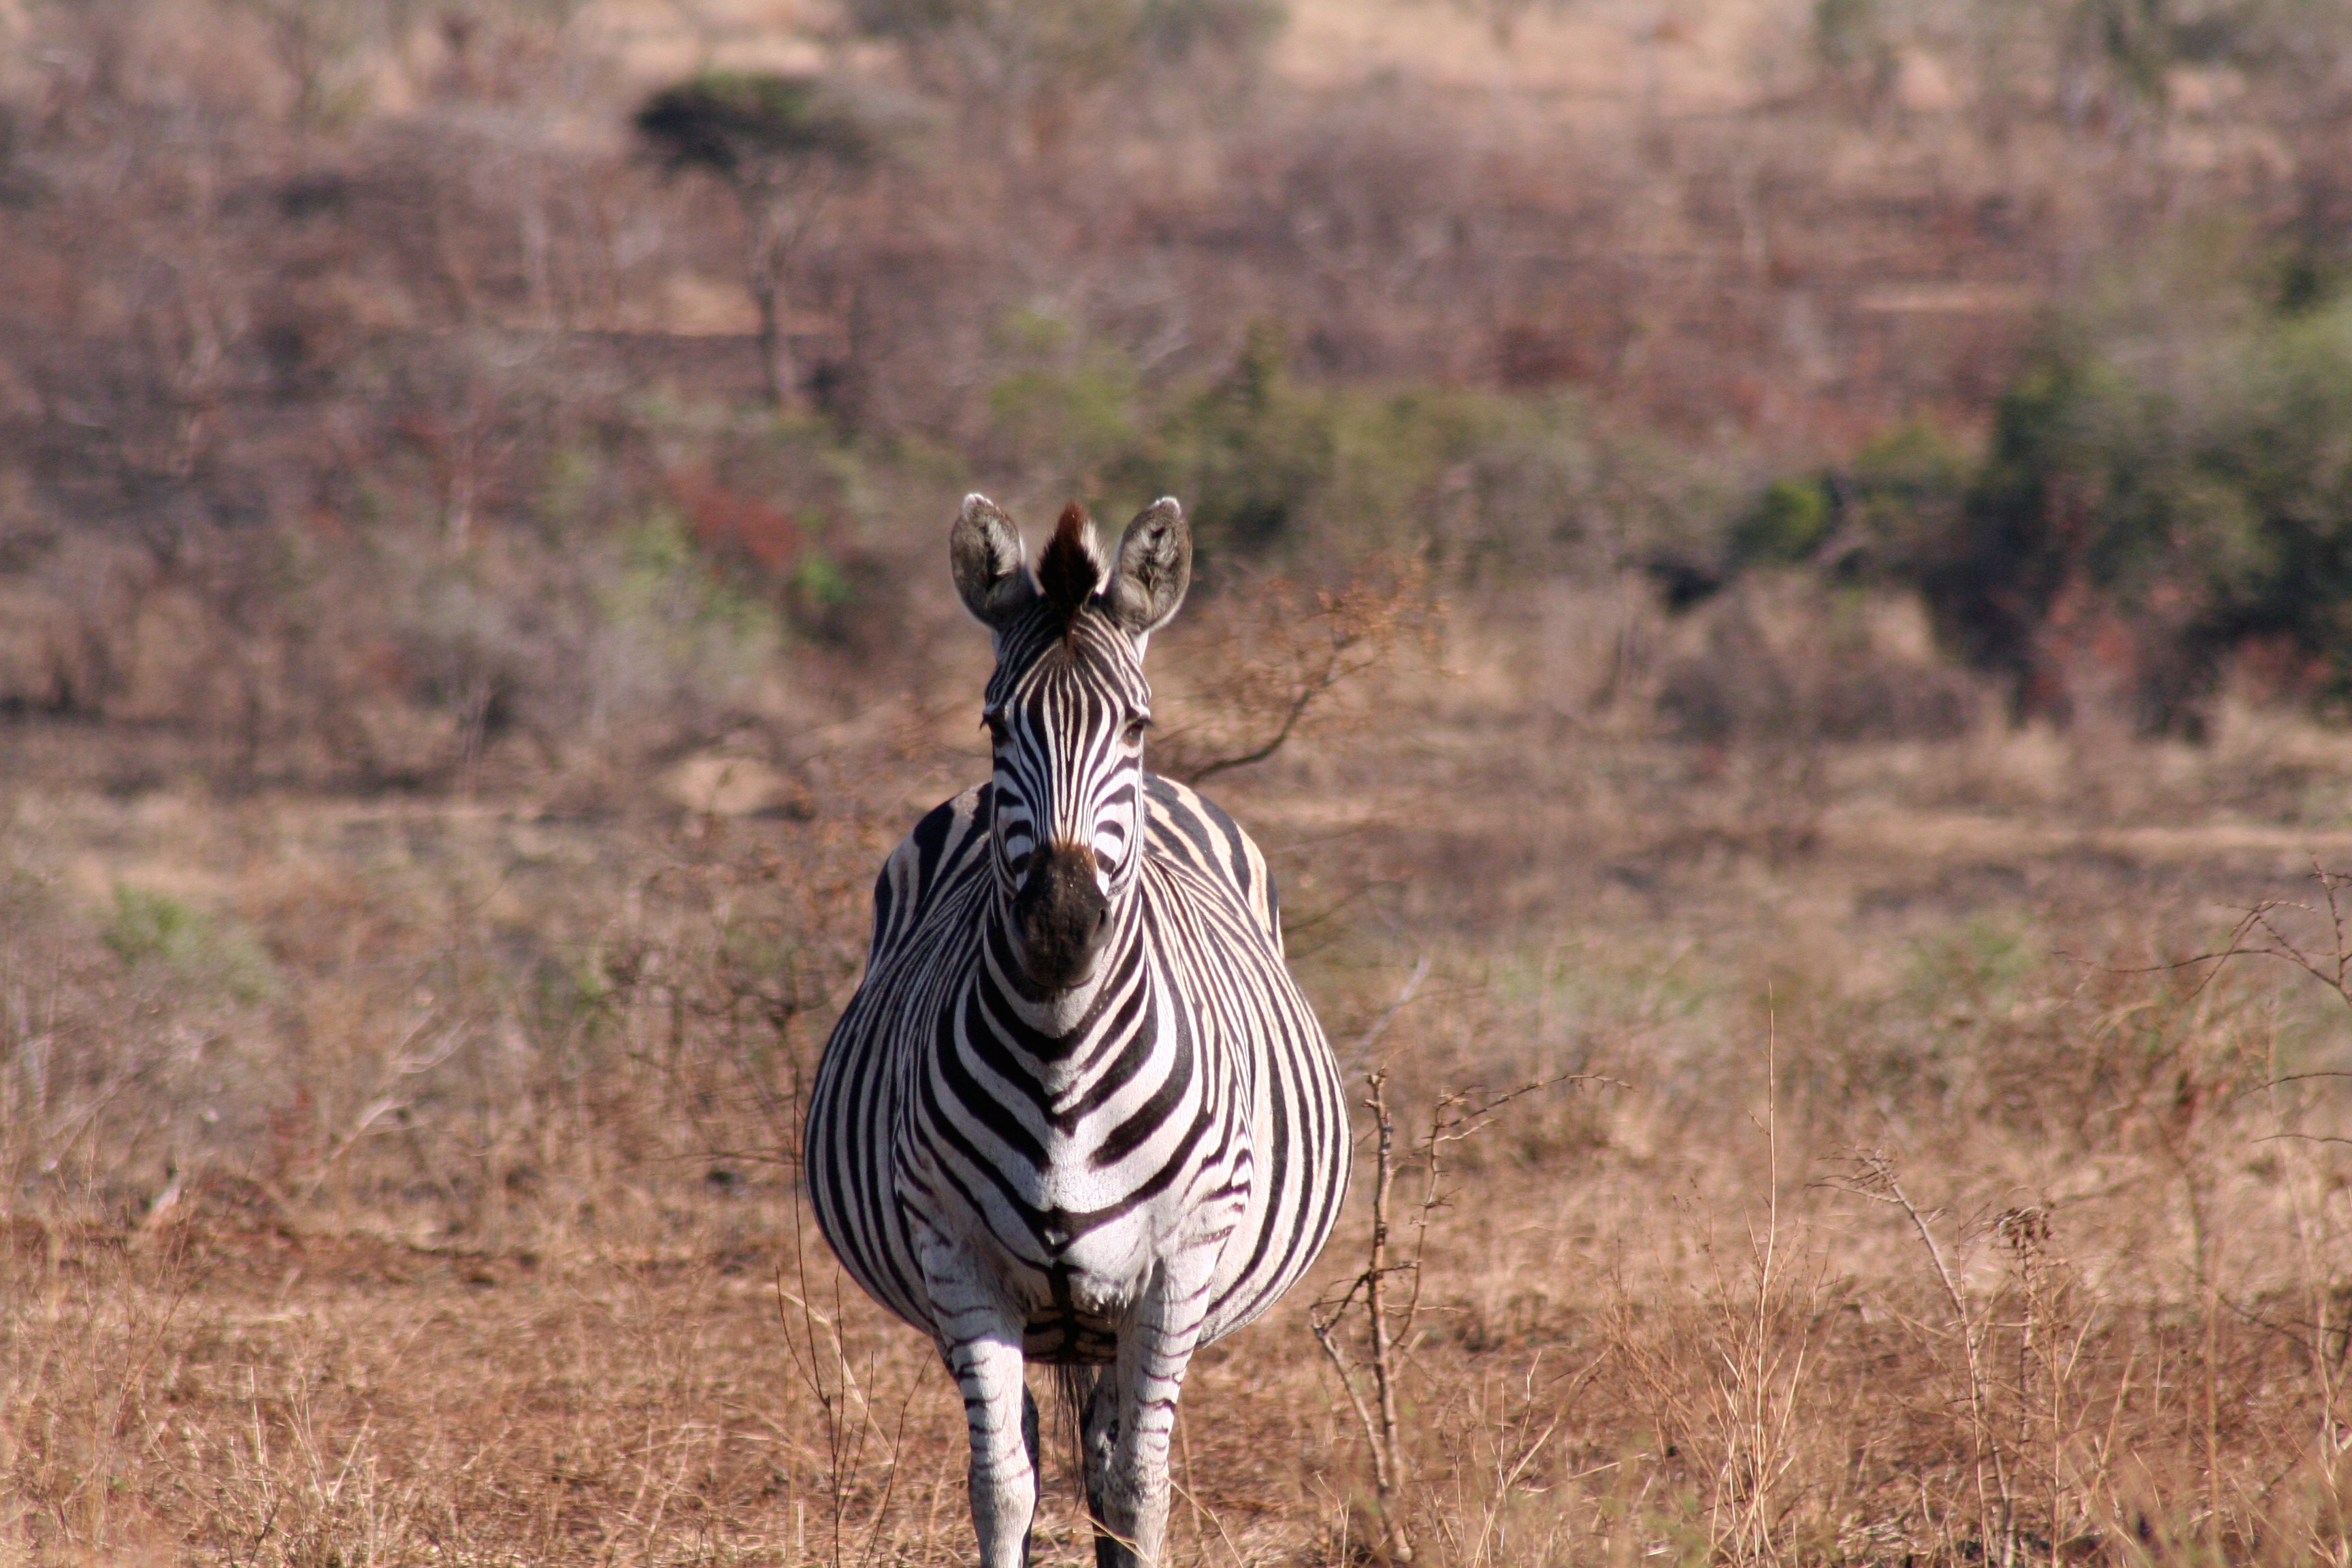
prairie, adventure, wildlife, mammal, fauna, savanna, zebra, grassland, safari, giraffidae